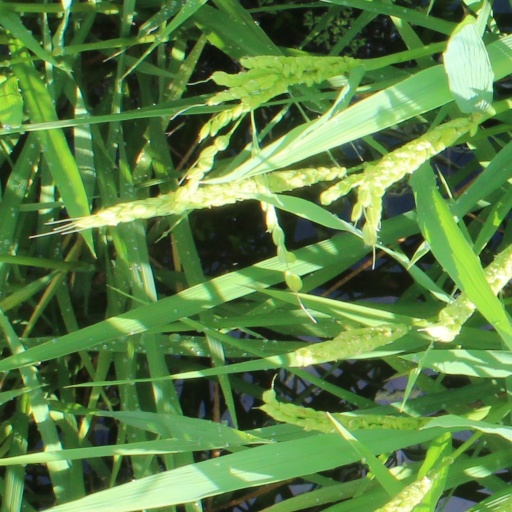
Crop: rice